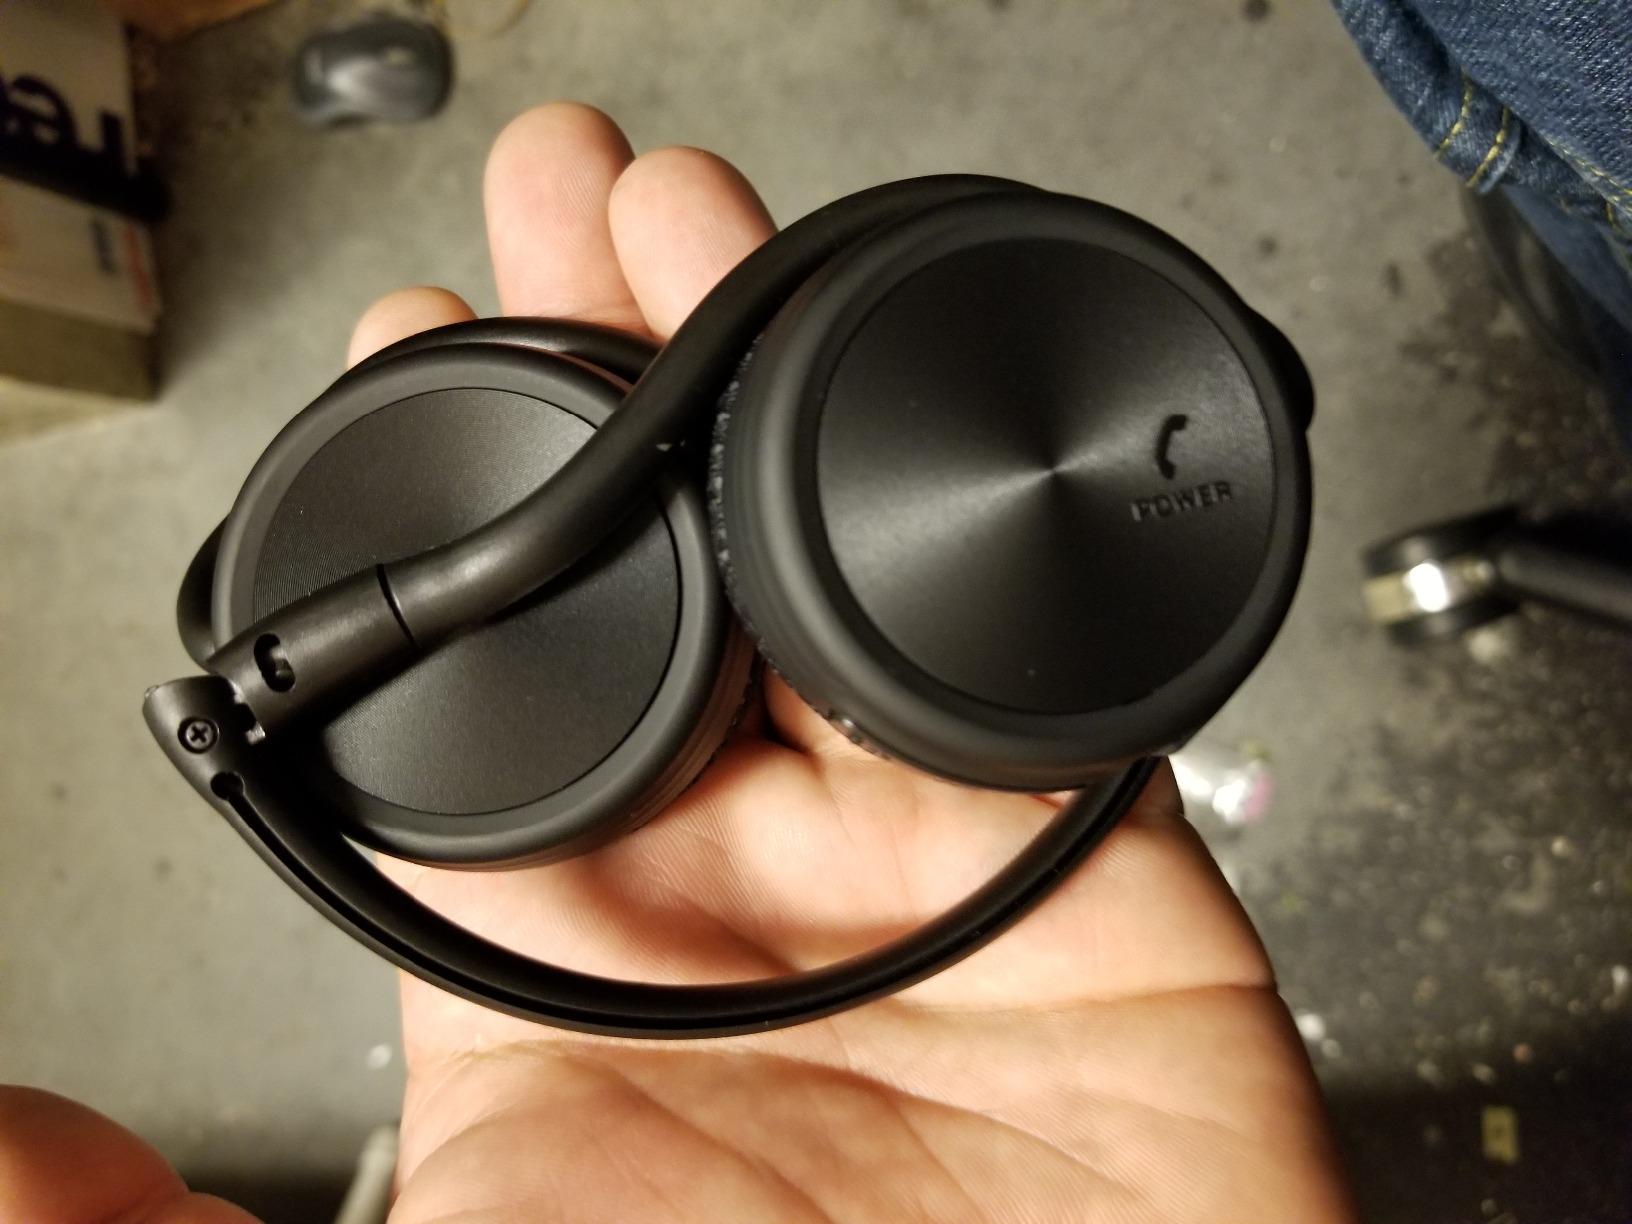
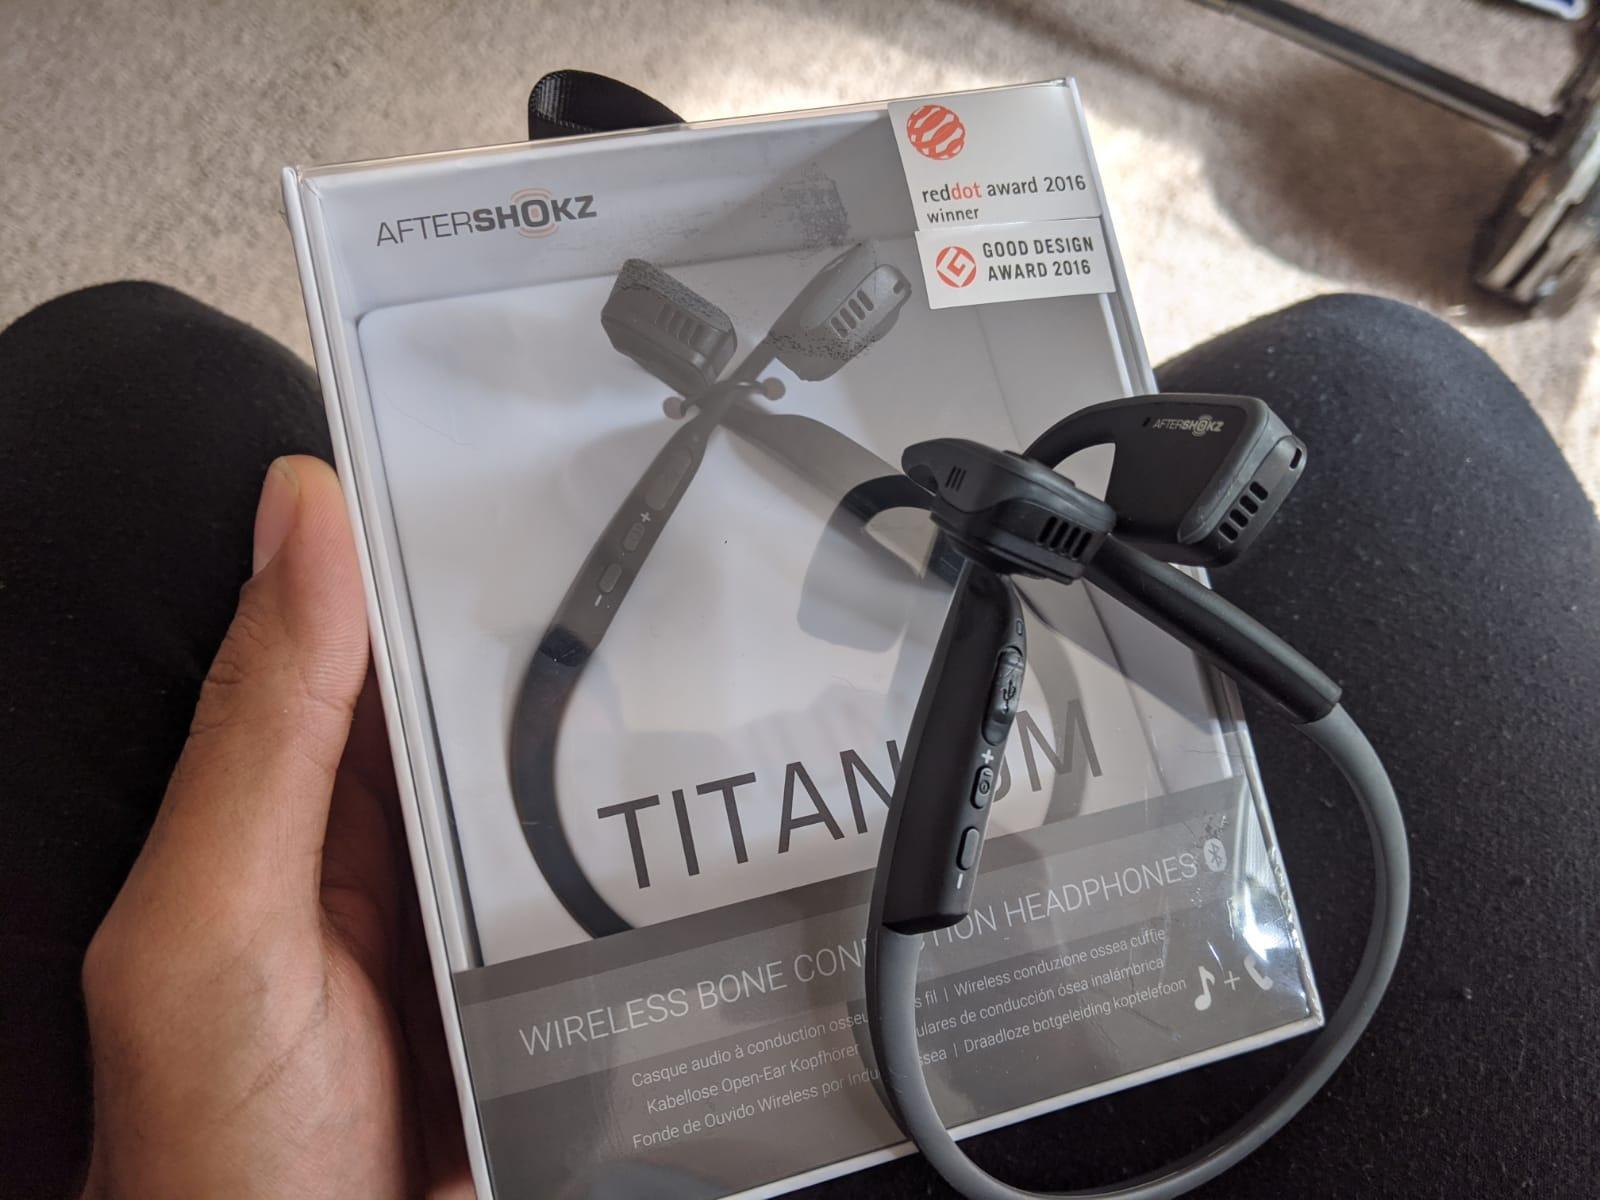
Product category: headphones
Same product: no